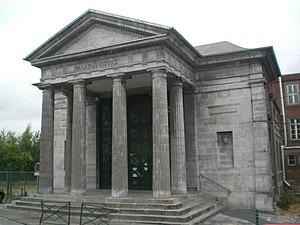
ancien palais de justice d'avesnes sur helpe nord france This building is inscrit au titre des Monuments Historiques. It is indexed in the Base Mérimée, a database of architectural heritage maintained by the French Ministry of Culture,
Louis Henri Victor Leplus, né à Lille le 22 mars 1798 et mort à Lille le 17 mai 1851, est un architecte français.
Cet article recense une partie des monuments historiques du Nord, en France.